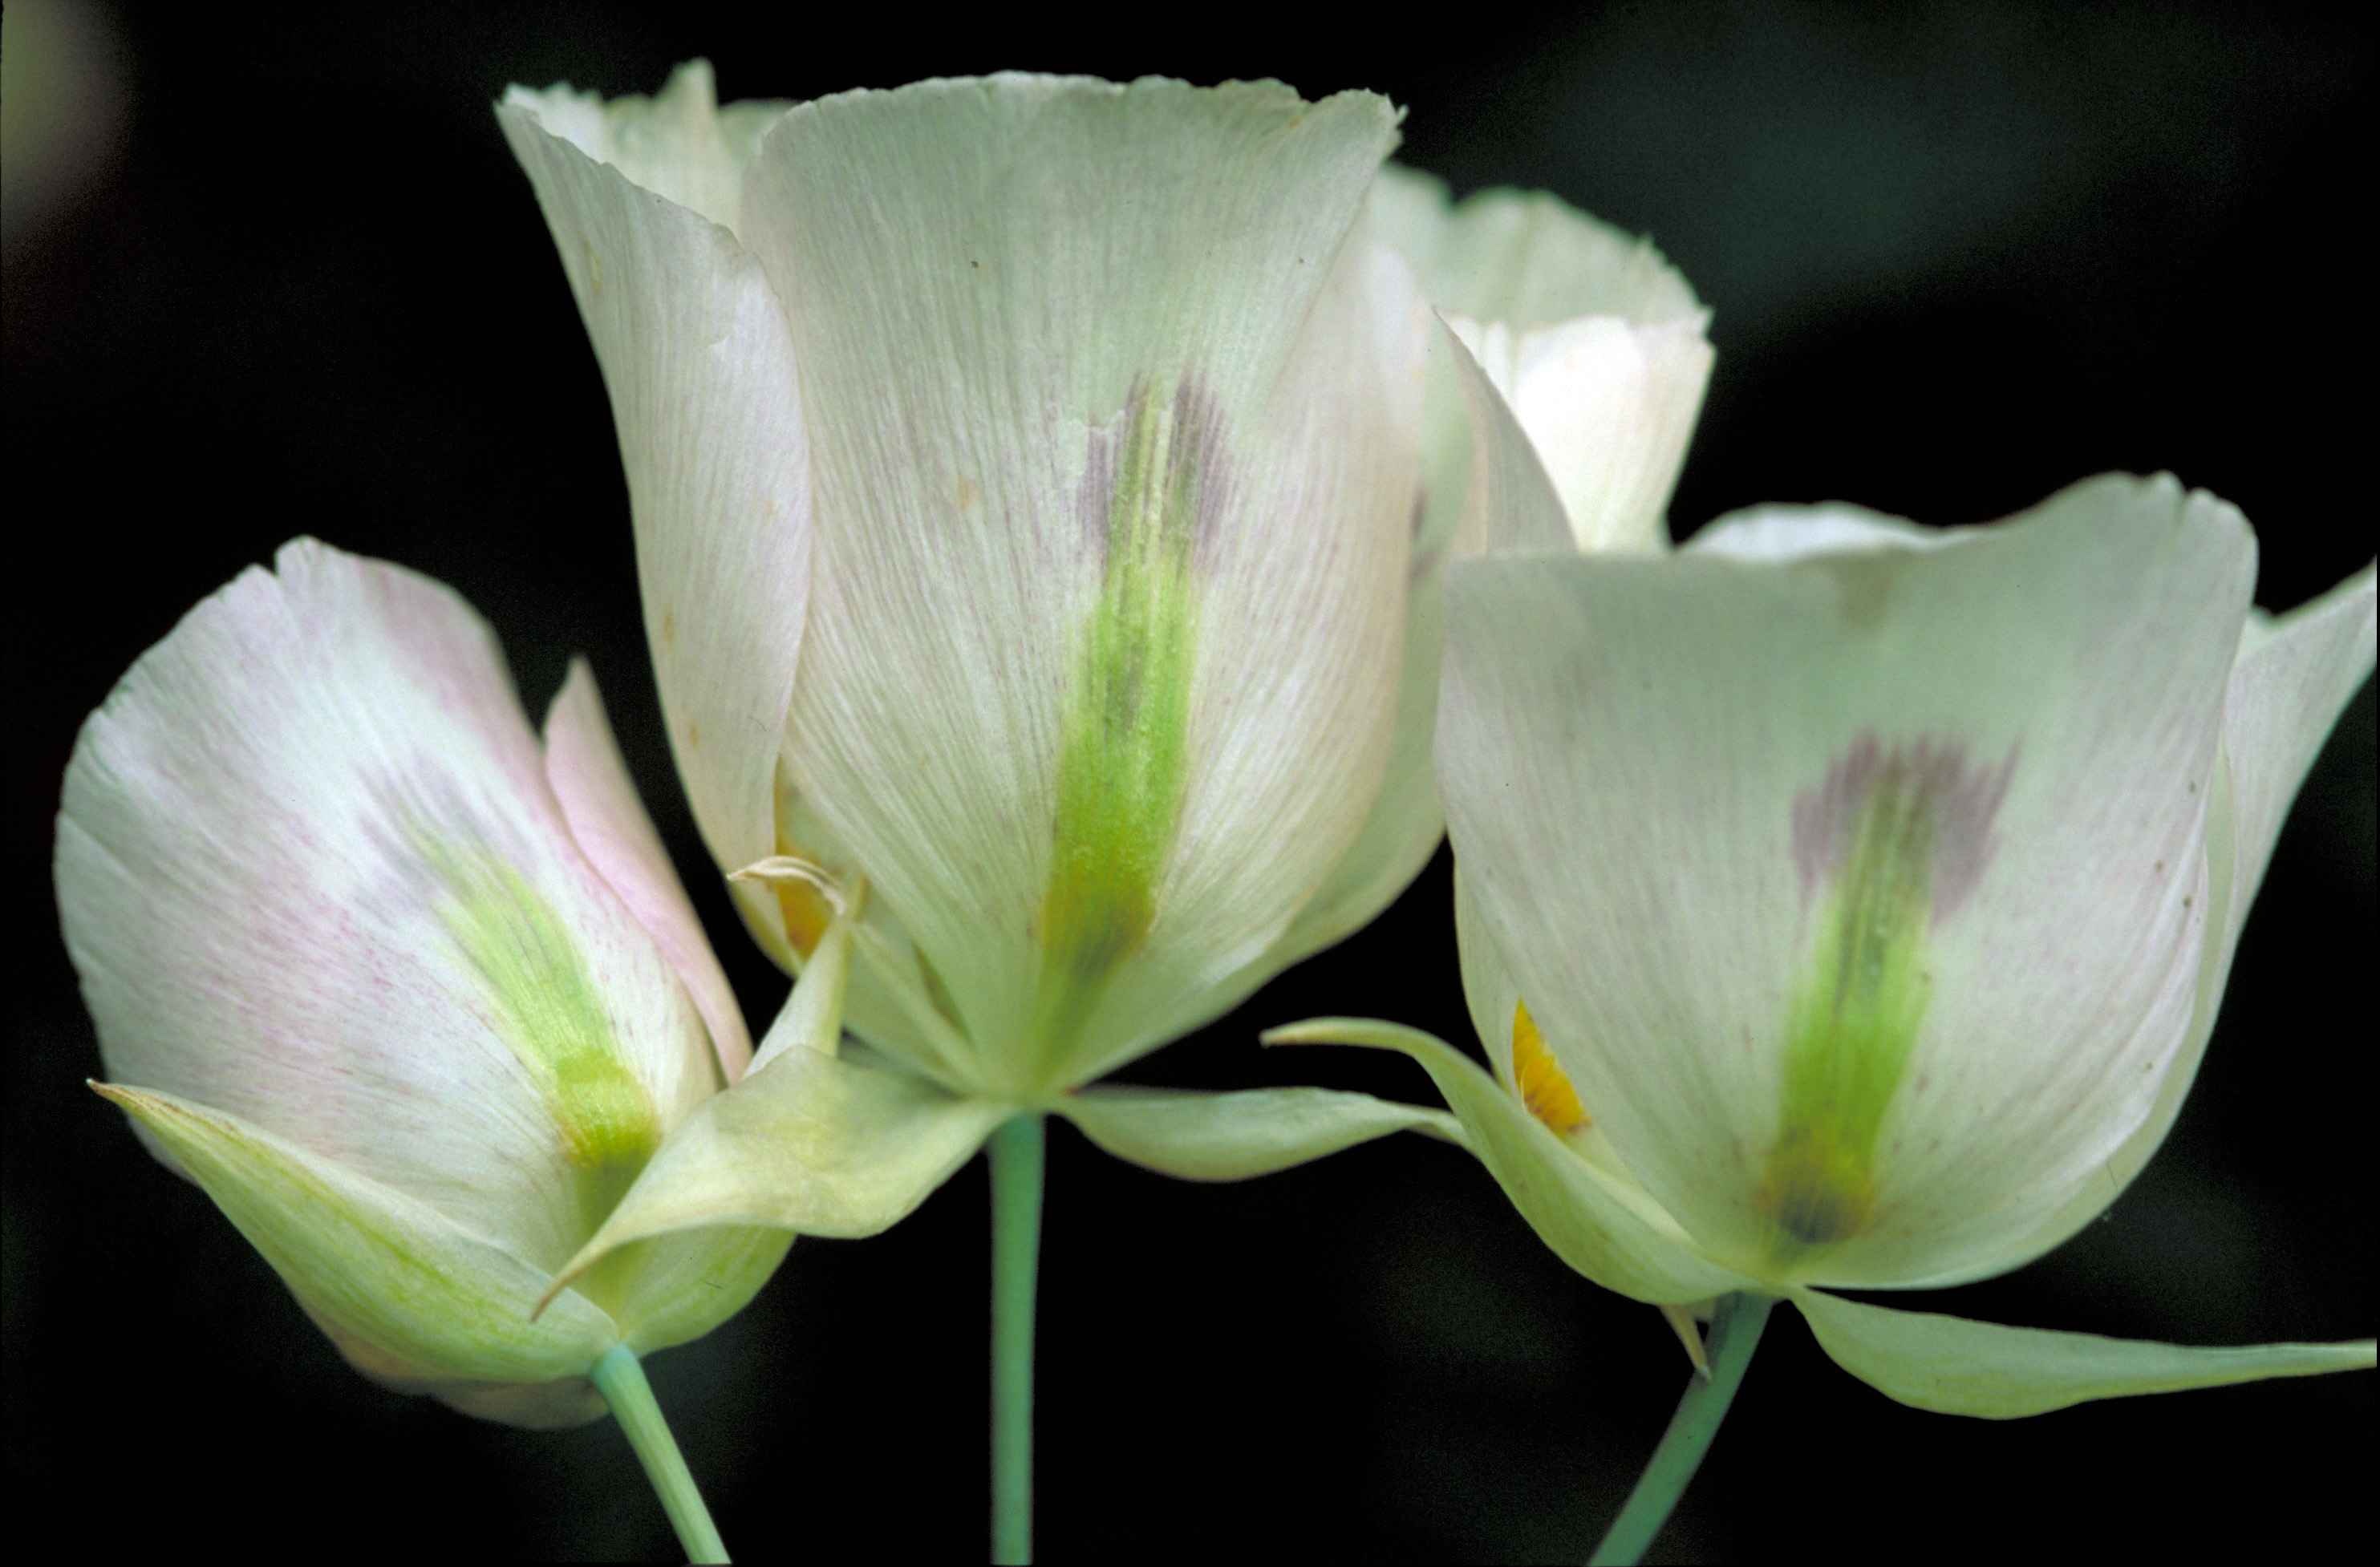
blossom, plant, white, flower, petal, bloom, bulb, macro, botany, pink, sacred lotus, aquatic plant, flora, lotus, delicate, lily, bud, arum, macro photography, flowering plant, plant stem, land plant, lotus family, sego lily, range plant